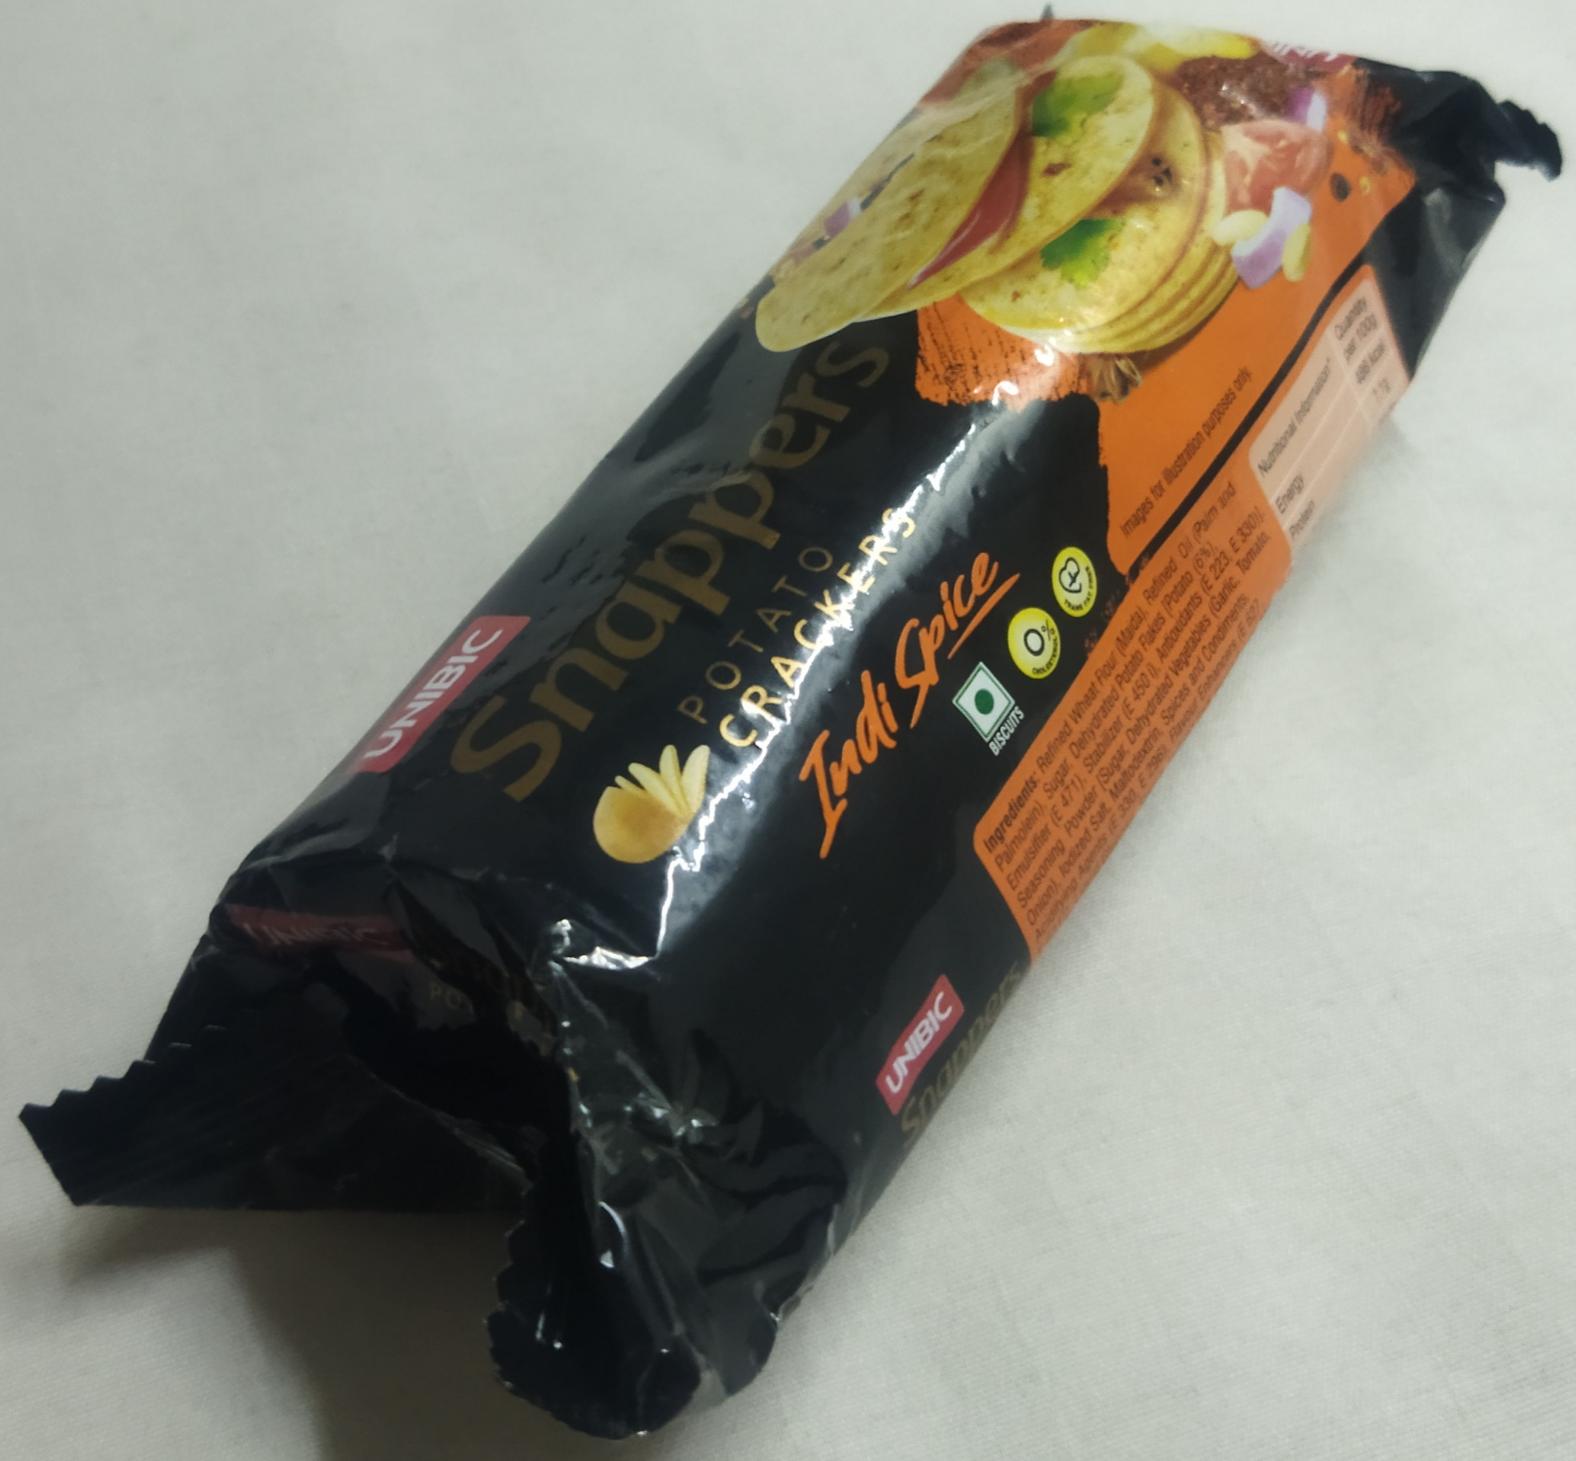
Label: plastics